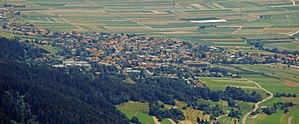
Rum est une commune du district d'Innsbruck-Land, au Tyrol, située au nord-est d'Innsbruck.